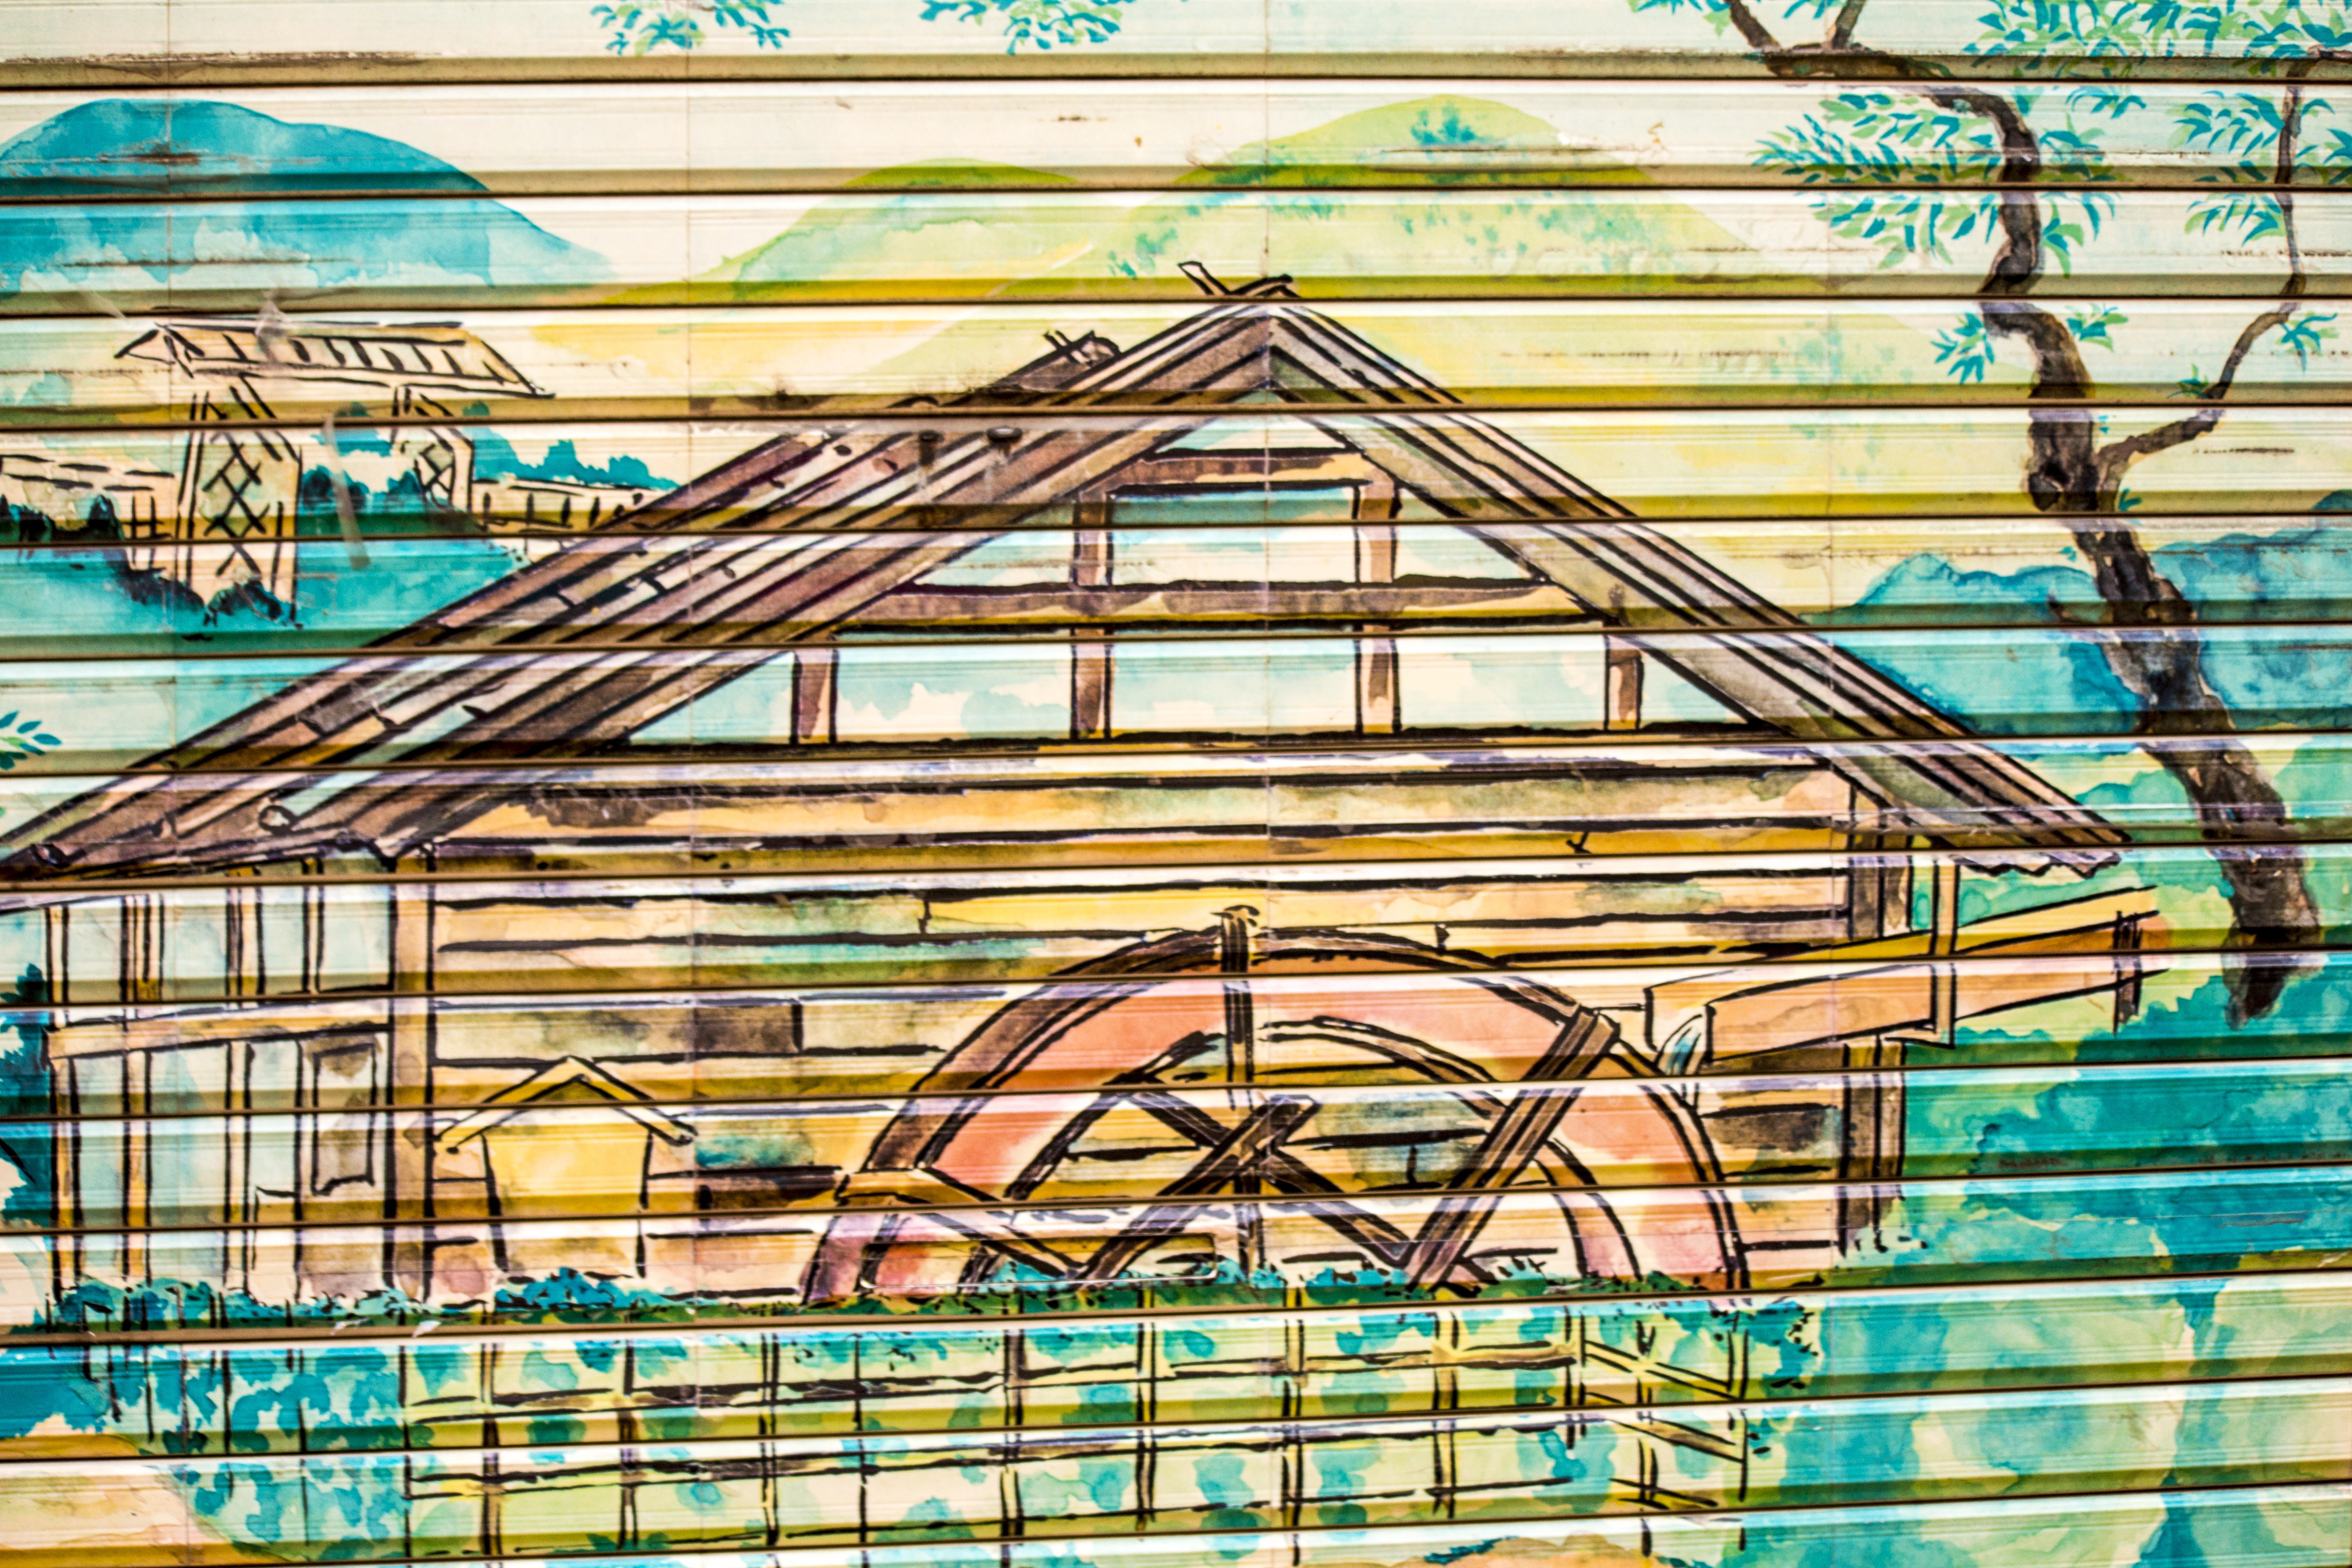
house, window, glass, ripple, facade, gate, art, mural, wall painting, watercolor painting